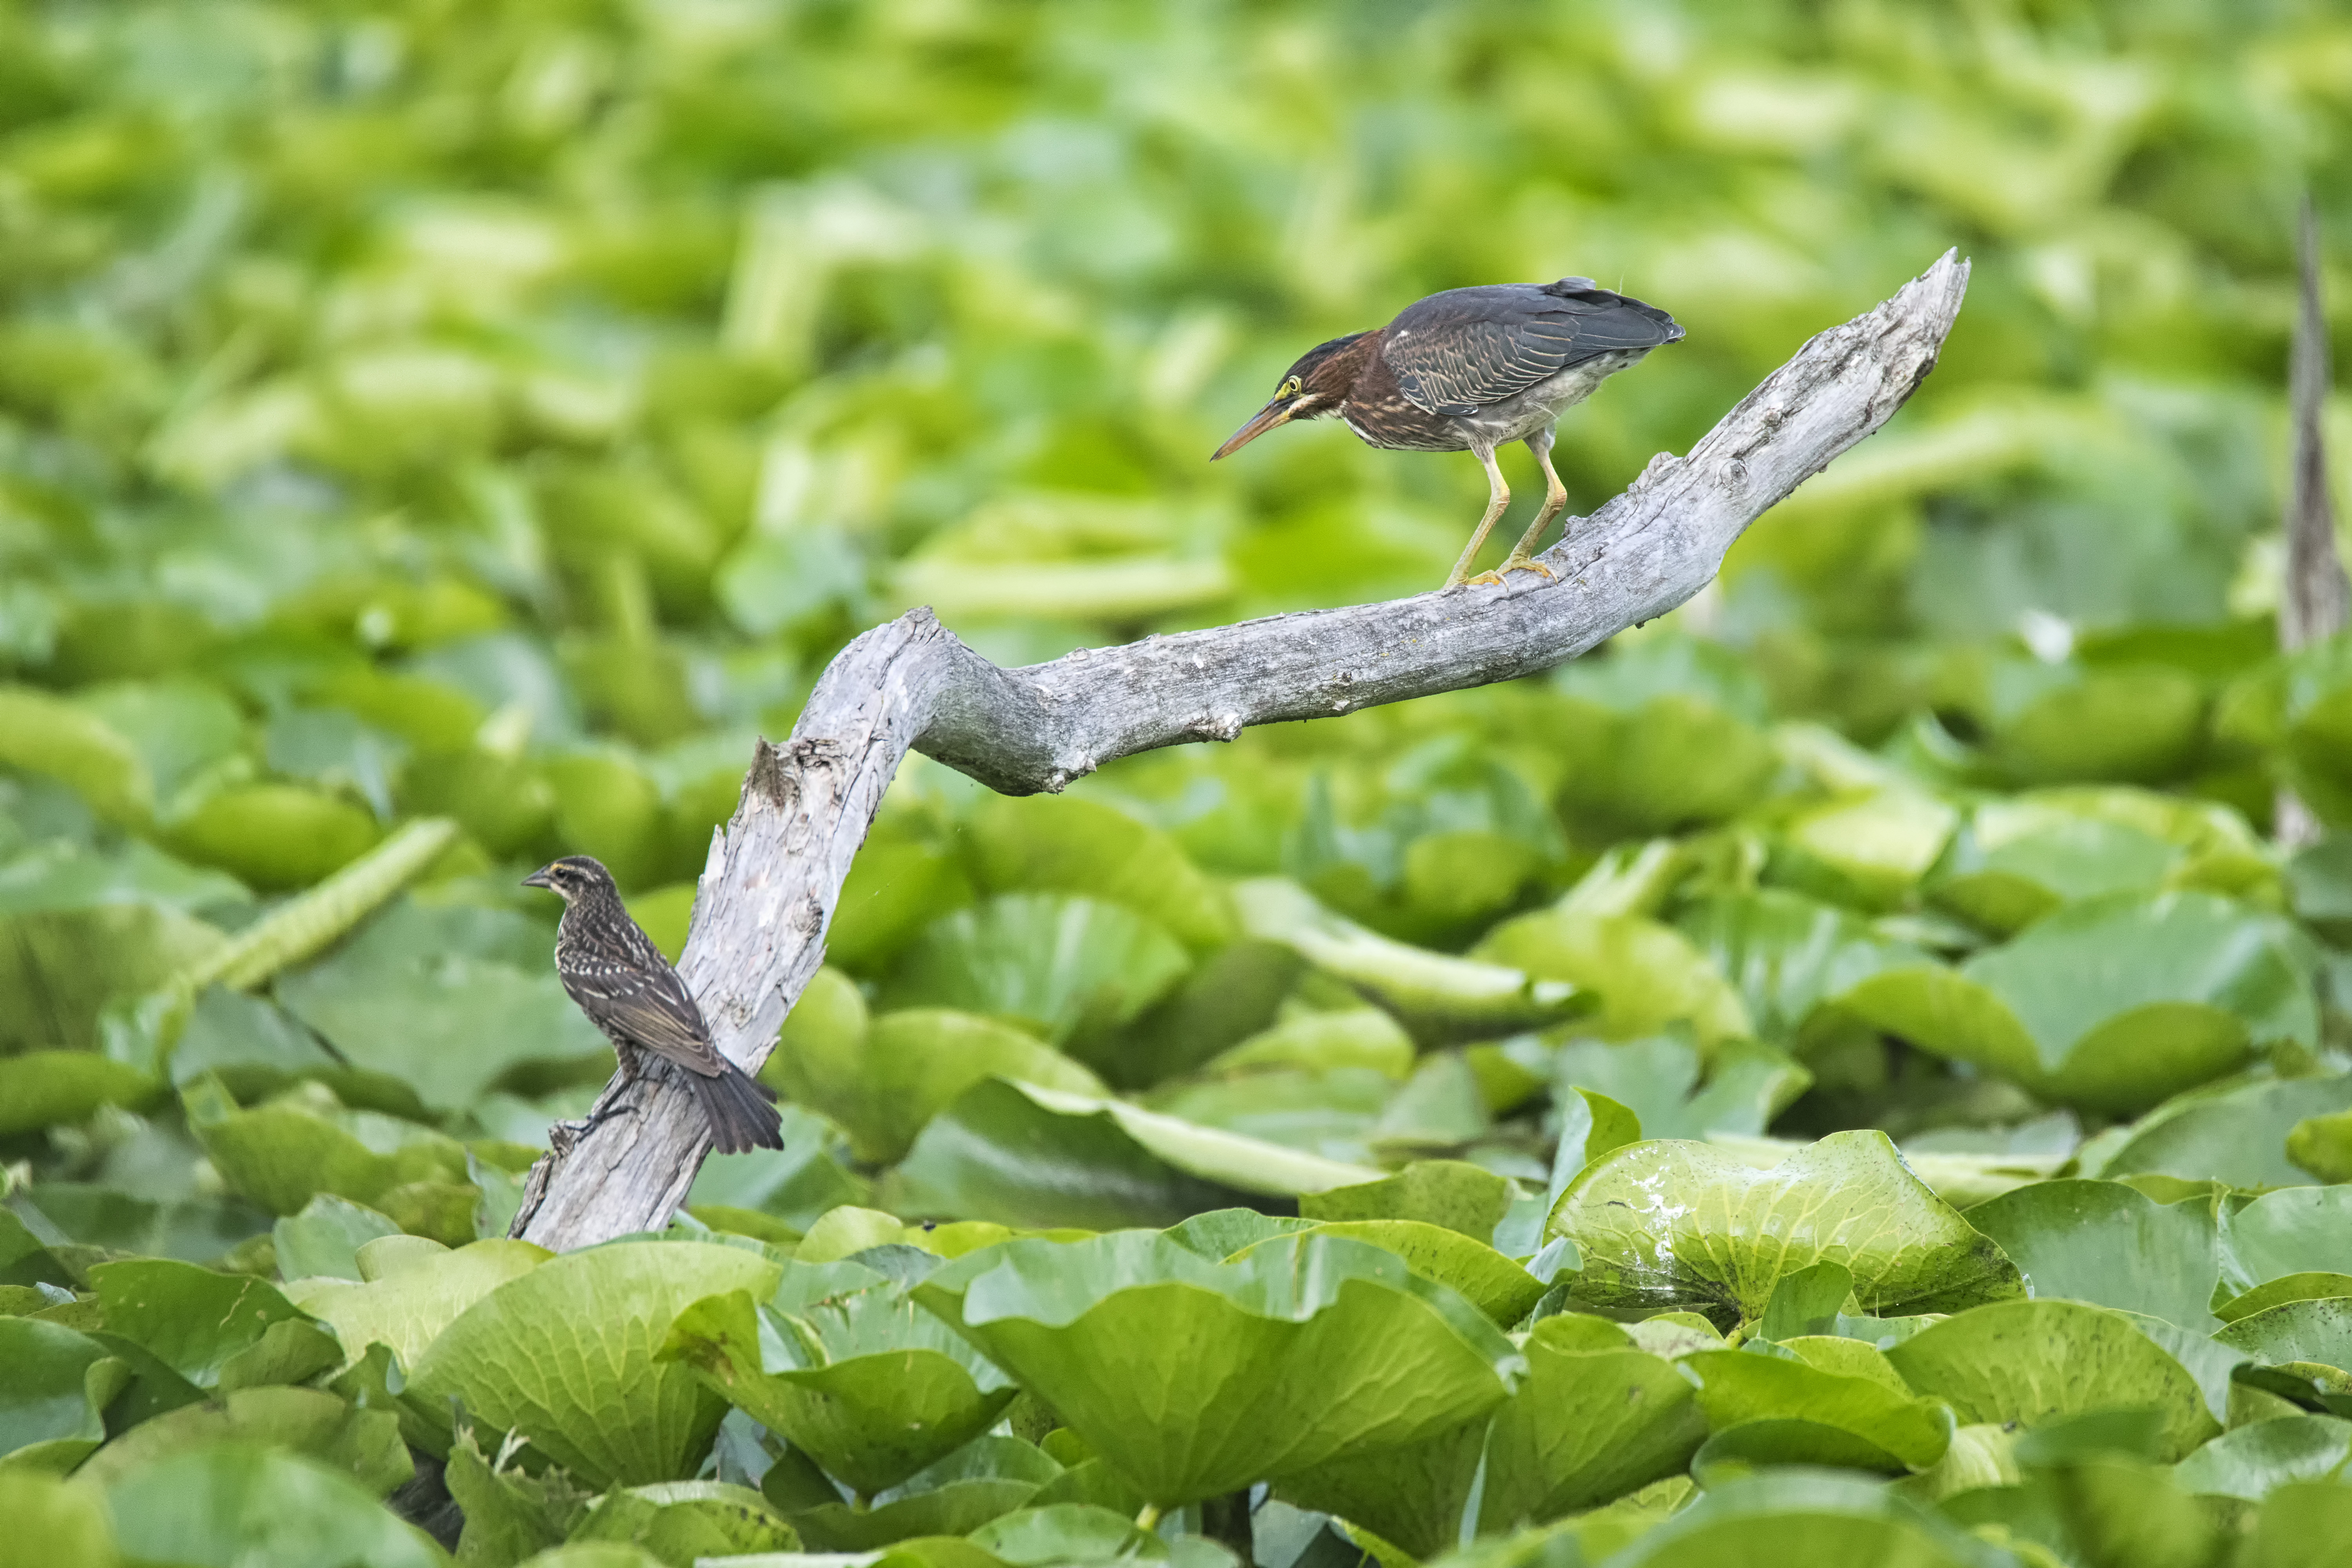
branch, bird, leaf, flower, wildlife, green, red, reptile, winged, fauna, canada, a, quebec, blackbird, sherbrooke, oiseau, carouge, paulettes, scaled reptile